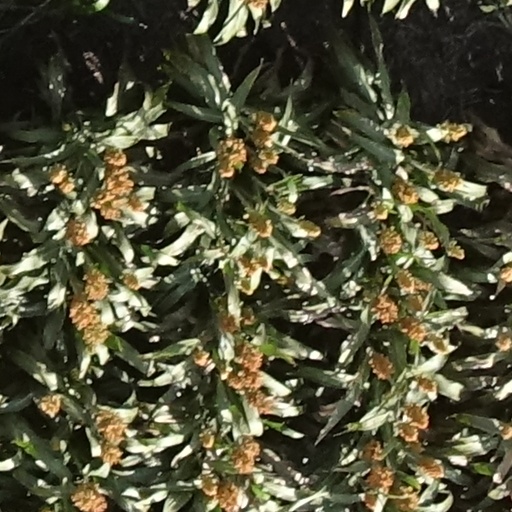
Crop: sorghum